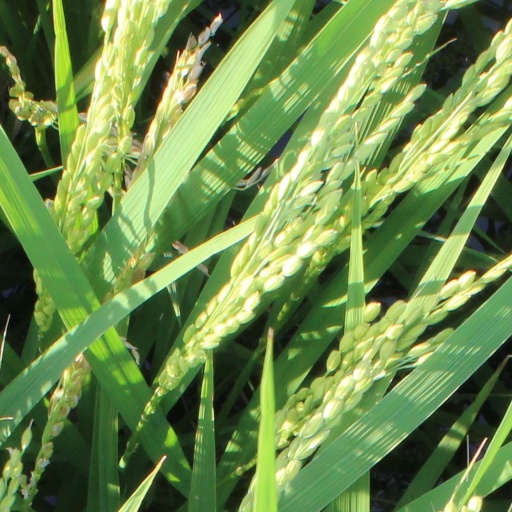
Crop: rice